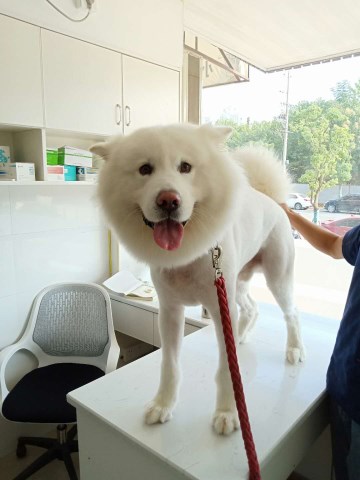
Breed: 2192-n000088-Samoyed